Fort Wayne Chiefs

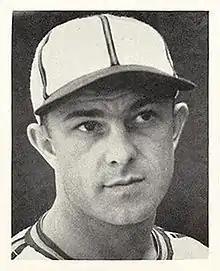
(1941) Chet Laabs. St. Louis Browns. Laabs won the Three-I League Triple Crown playing for the 1935 Fort Wayne Chiefs.

The Fort Wayne Chiefs continued play in a new league in 1935, in what was their final season. The Illinois-Indiana-Iowa League (nicknamed as the "Three I League") reformed as a six-team Class B level league returning to play for the first time since the 1932 season. The Bloomington Bloomers, Decatur Commodores, Peoria Tractors, Springfield Senators and Terre Haute Tots teams joined Fort Wayne Chiefs in beginning league play on May 5, 1935.